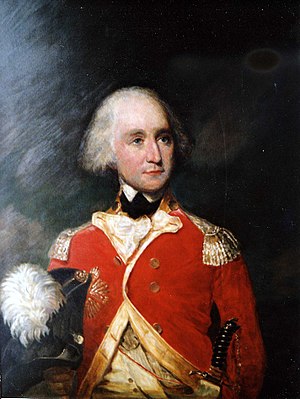
Peter Anker
Peter Anker i generaluniform fra Trankebar. Maleri fra 1912 af Harald Brun, kopi efter en langt ældre original.